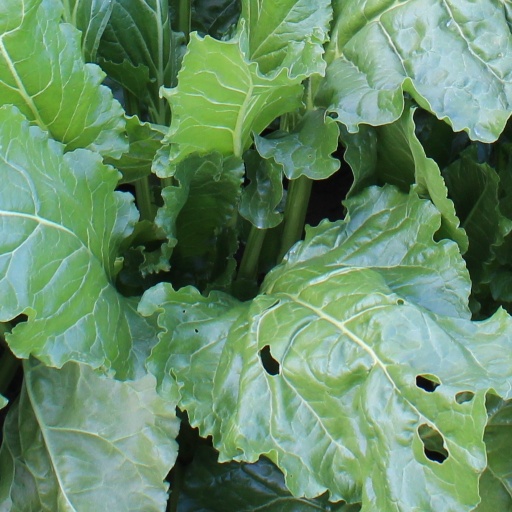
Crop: sugar beet